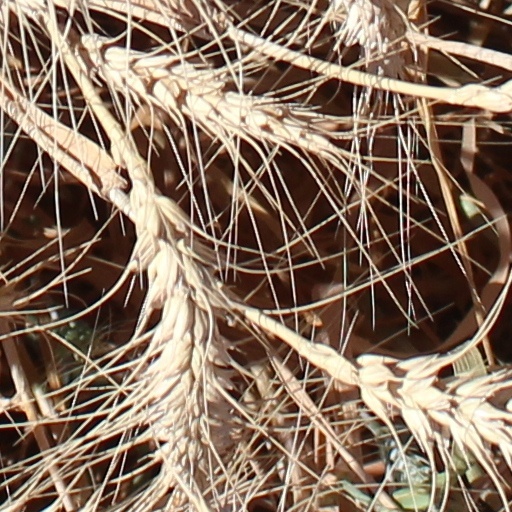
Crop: wheat